James I of Scotland

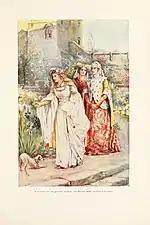
A modern depiction of Joan Beaufort

In March, Henry began a circuit of the important towns in England as a show of strength, and during this tour James was knighted on Saint George's Day. By July, the two kings were back campaigning in France where James, evidently approving of Henry's methods of kingship, seemed content to endorse his claims to the French crown. Henry appointed the Duke of Bedford and James as the joint commanders of the siege of Dreux on 18 July 1421 and, on 20 August, they received the surrender of the garrison. Henry died of dysentery on 31 August 1422 and, in September, James was part of the escort taking Henry's body back to London.